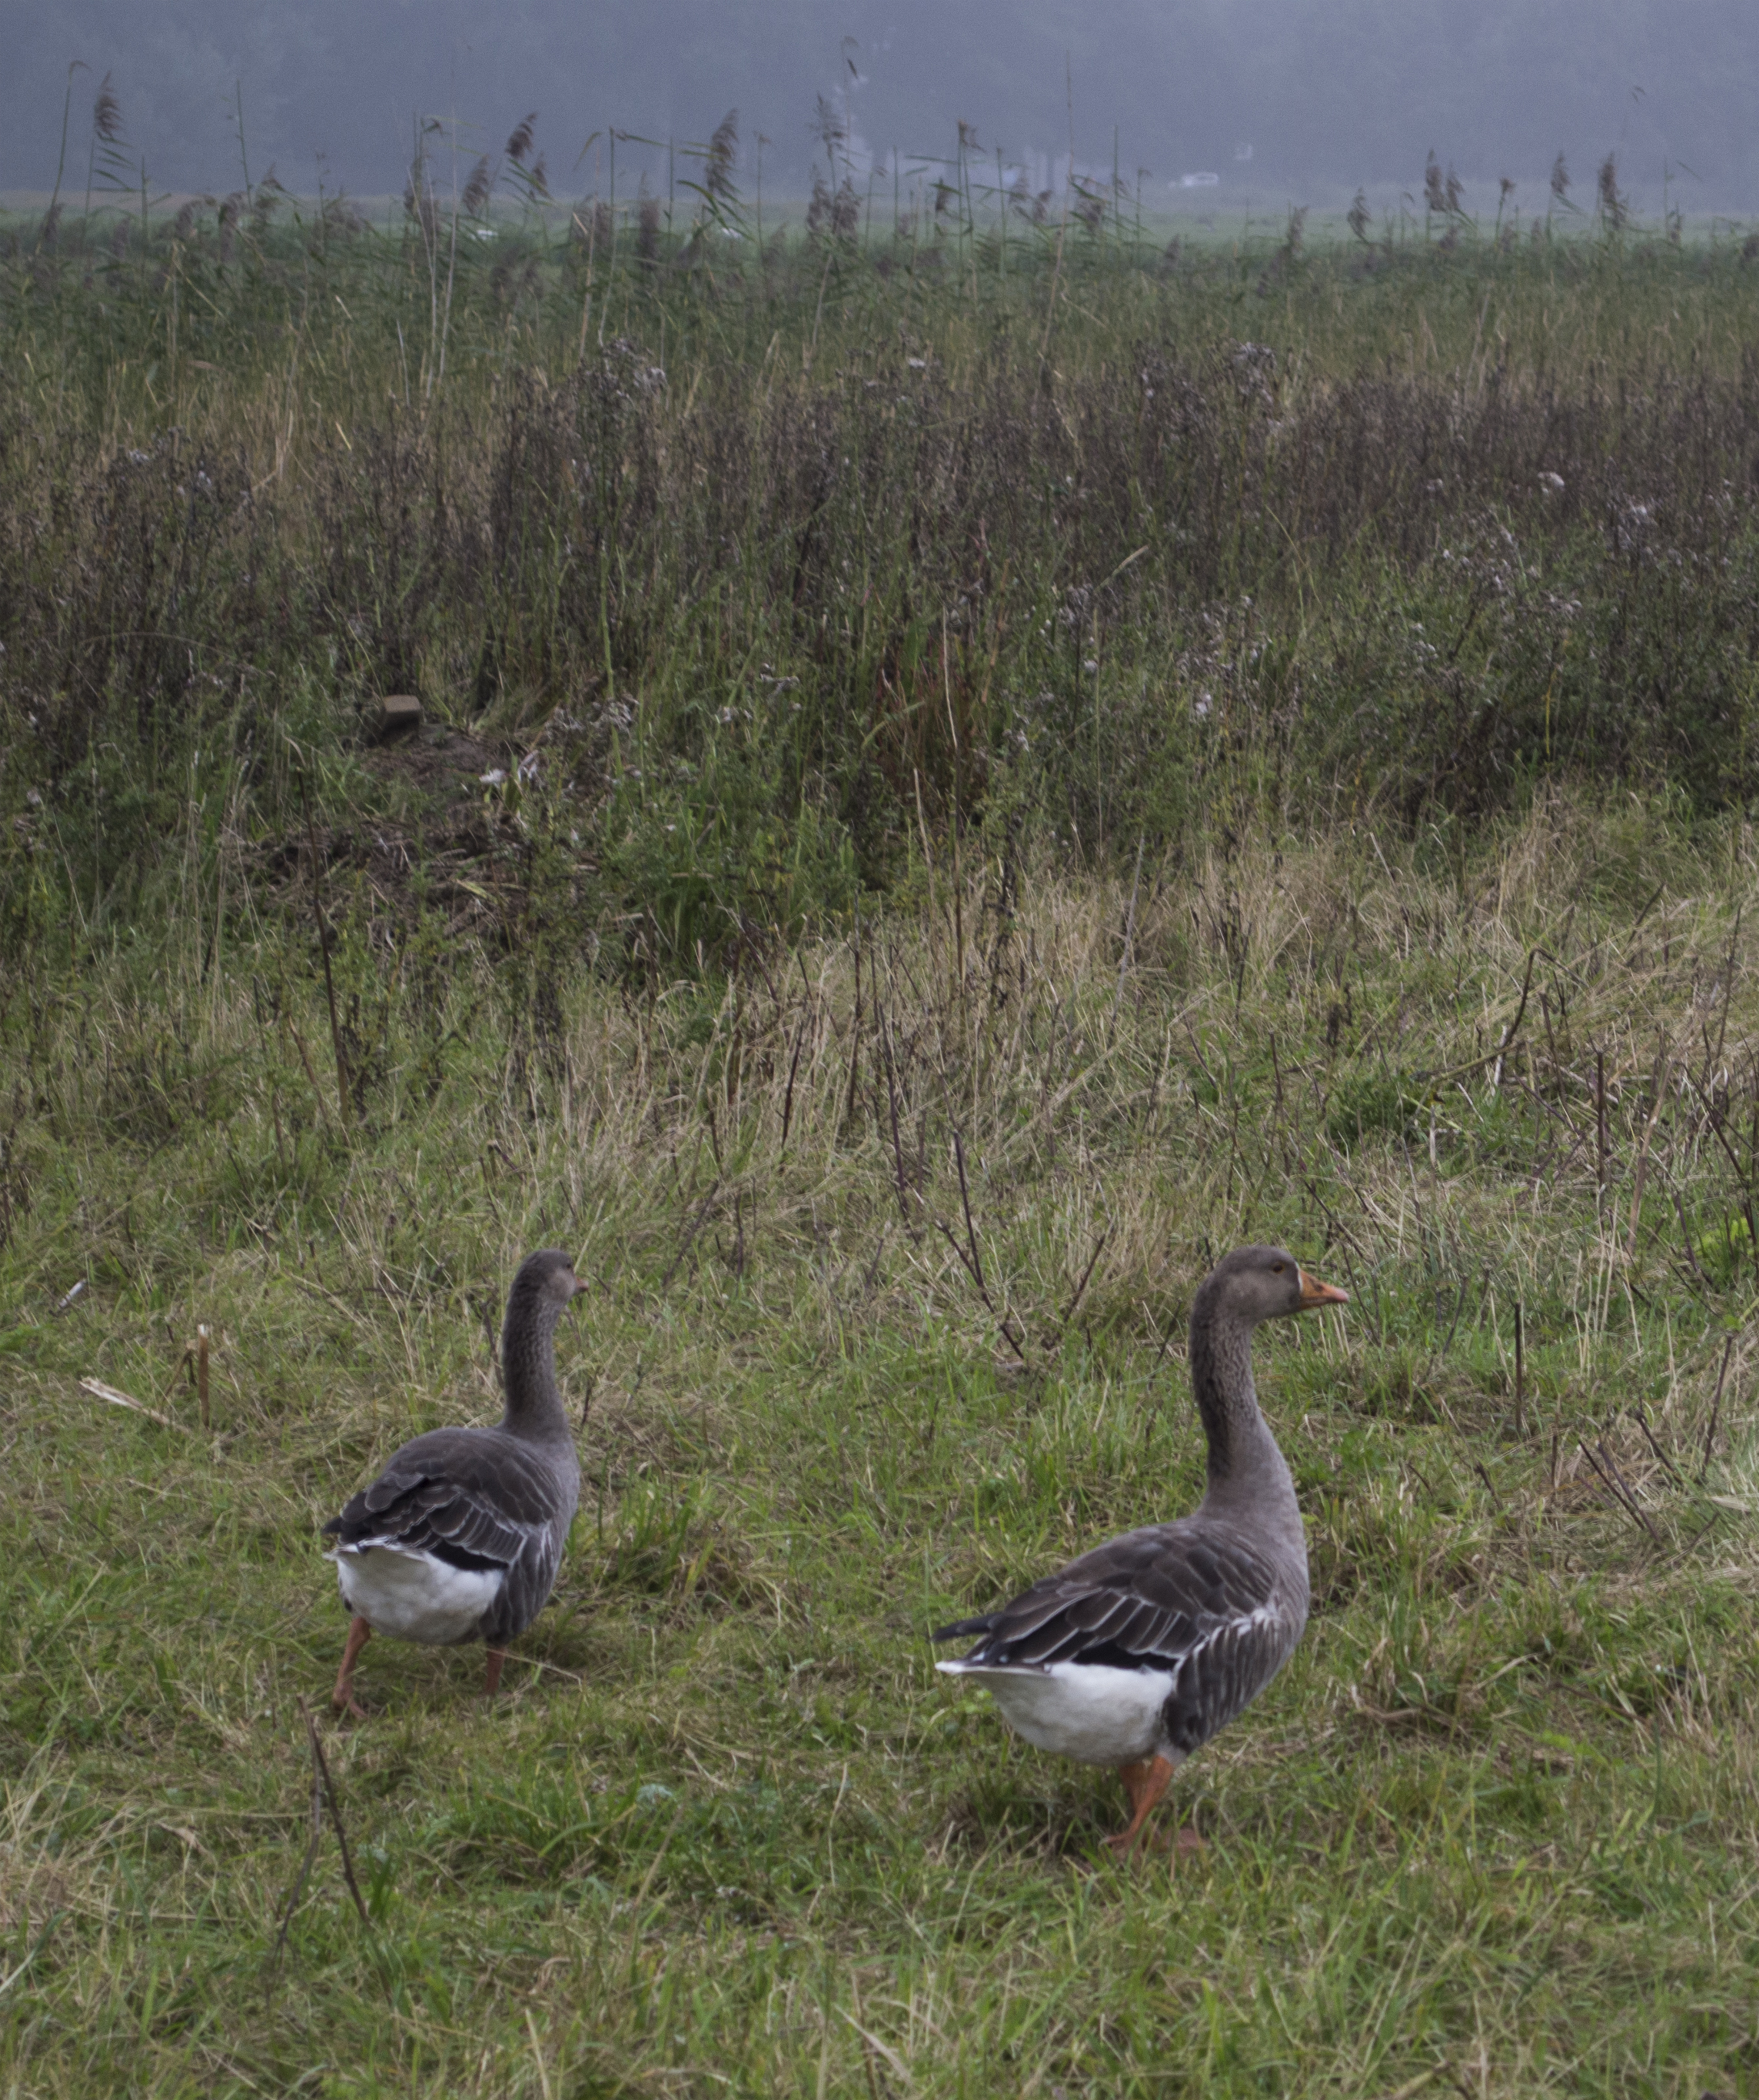
nature, outdoor, bird, photography, prairie, wildlife, nikon, fauna, nederland, netherlands, zuidholland, duck, outdoorphotography, goose, geese, wetland, habitat, waterfowl, water bird, ecosystem, mallard, paulvandevelde, pdvandevelde, padagudaloma, natuurfotografie, dordrecht, biesbosch, nederlandinfotos, merwelanden, ganzen, hollandse, ducks geese and swans